William L. Allen

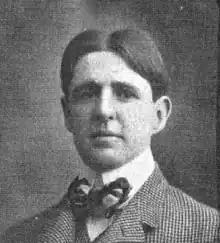
Allen from the 1900 "Michiganensian"

William Lindsay Allen, sometimes identified as William Luedyard Allen, (c. 1877 – May 13, 1907) was an American football player and coach. He played college football at the University of Michigan and was a player on the 1898 Michigan Wolverines football team that won the school's first Western Conference championship. During the 1900 and 1902 college football seasons, he was the head football coach at Washington Agricultural College and School of Science—now known as Washington State University—in Pullman, Washington. He compiled a record of 6–3–1 as the head coach at Washington Agricultural.